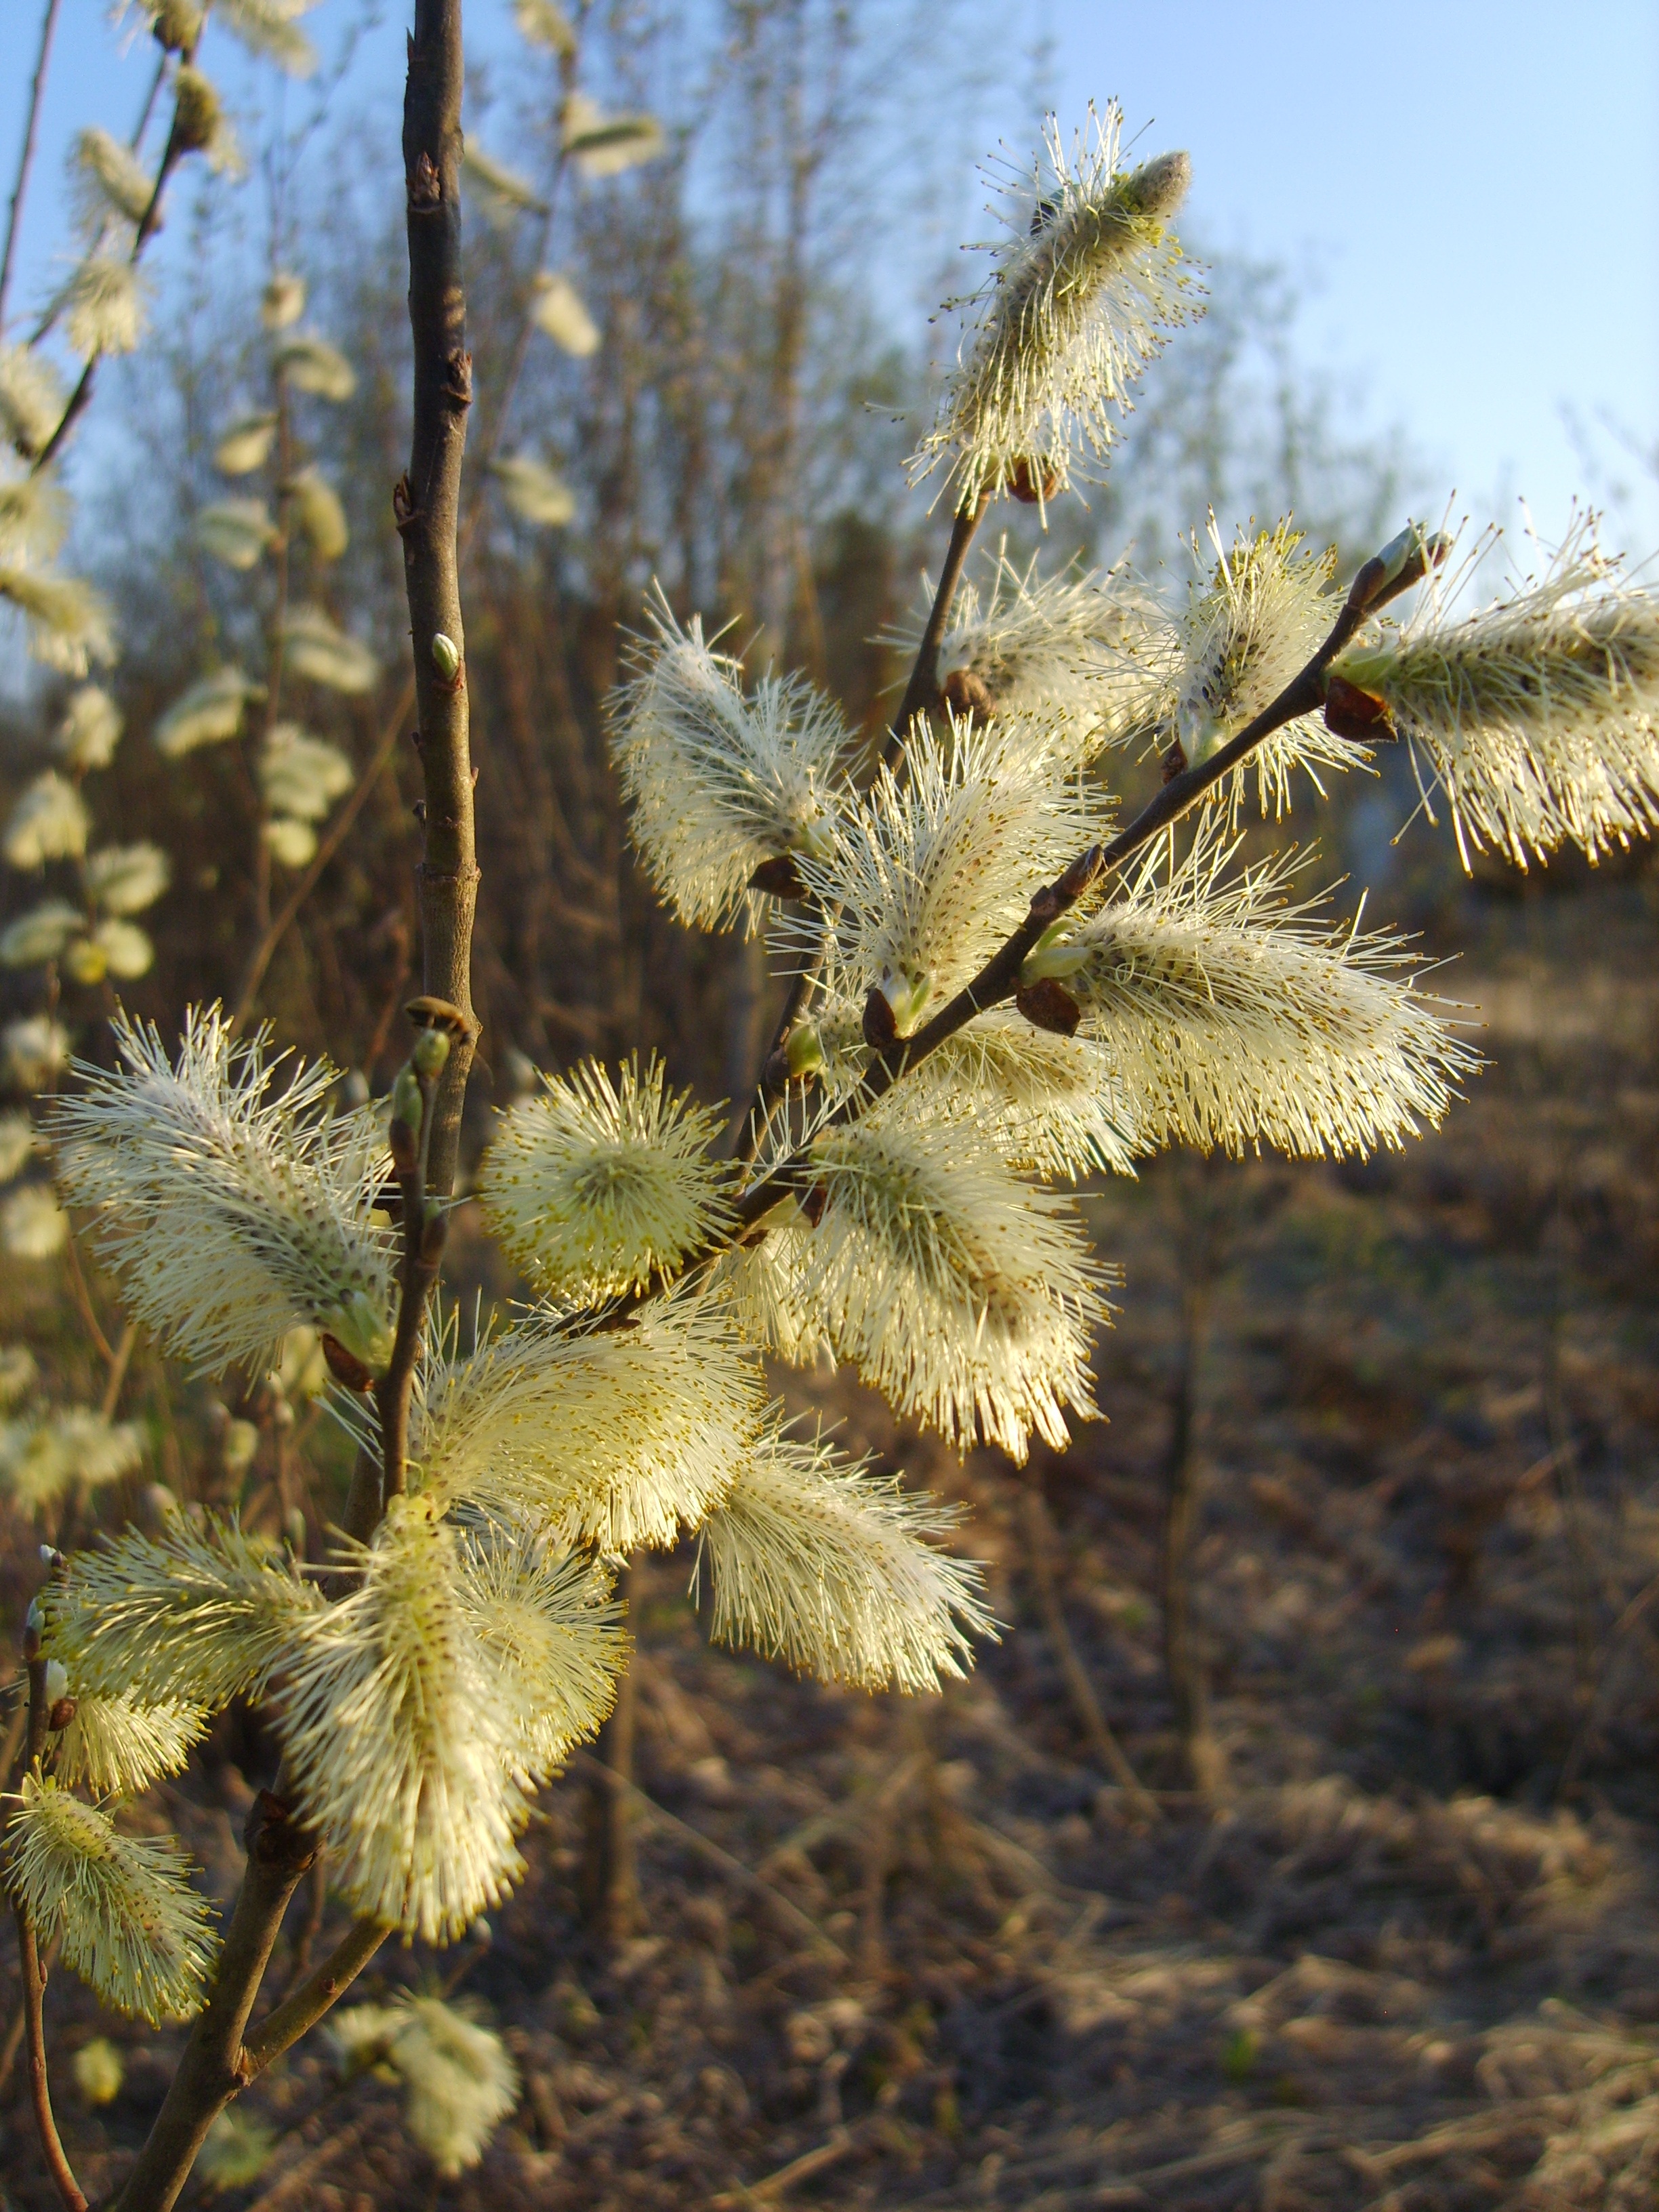
tree, nature, branch, plant, leaf, flower, frost, food, spring, produce, autumn, botany, yellow, flora, season, twig, willow, spruce, larch, macro photography, flowering plant, grass family, woody plant, land plant, thorns spines and prickles, arecales